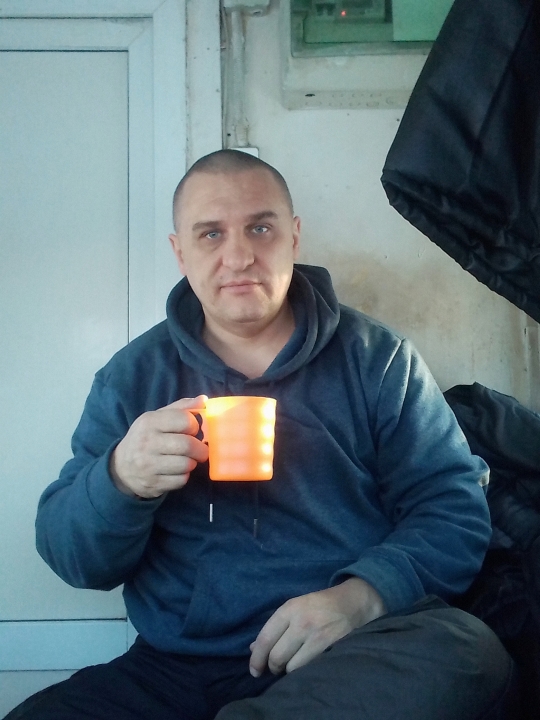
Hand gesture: no_gesture